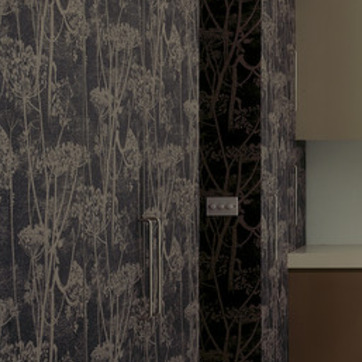
Material: wallpaper